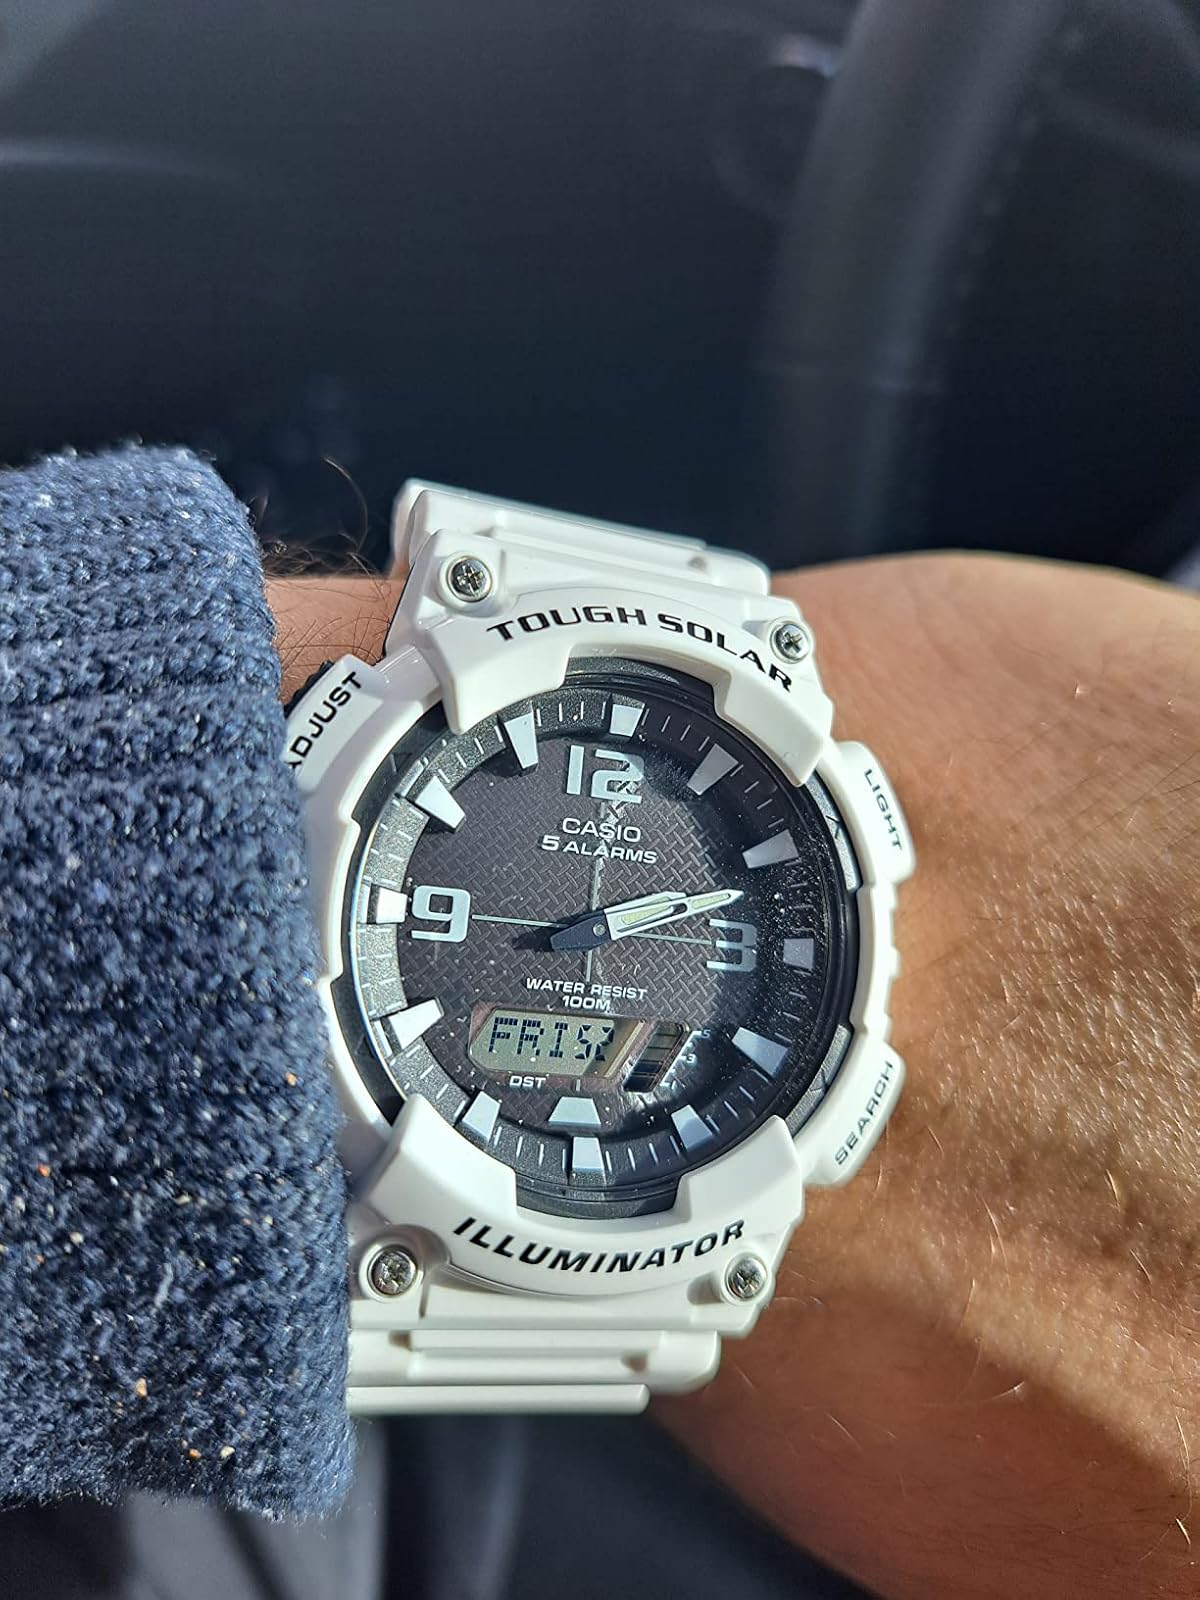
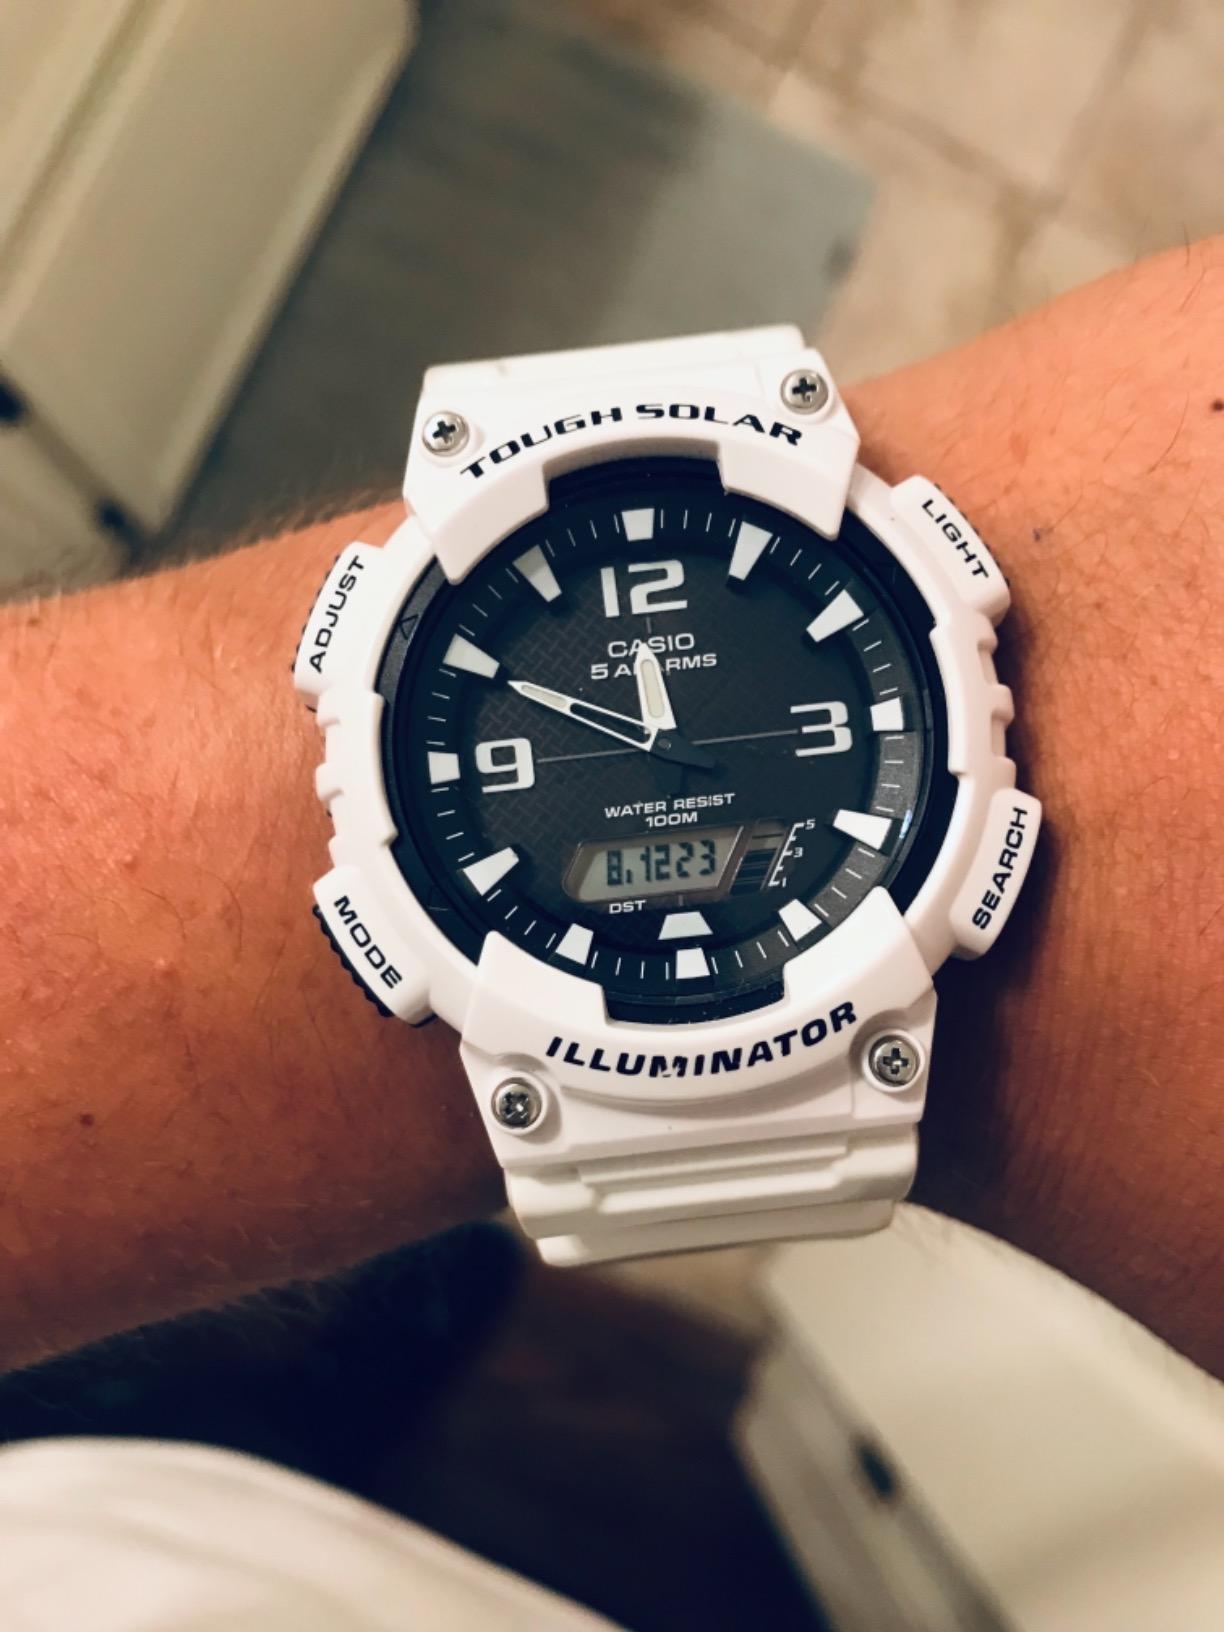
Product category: accessories_watch
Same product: yes